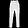
Label: Trouser